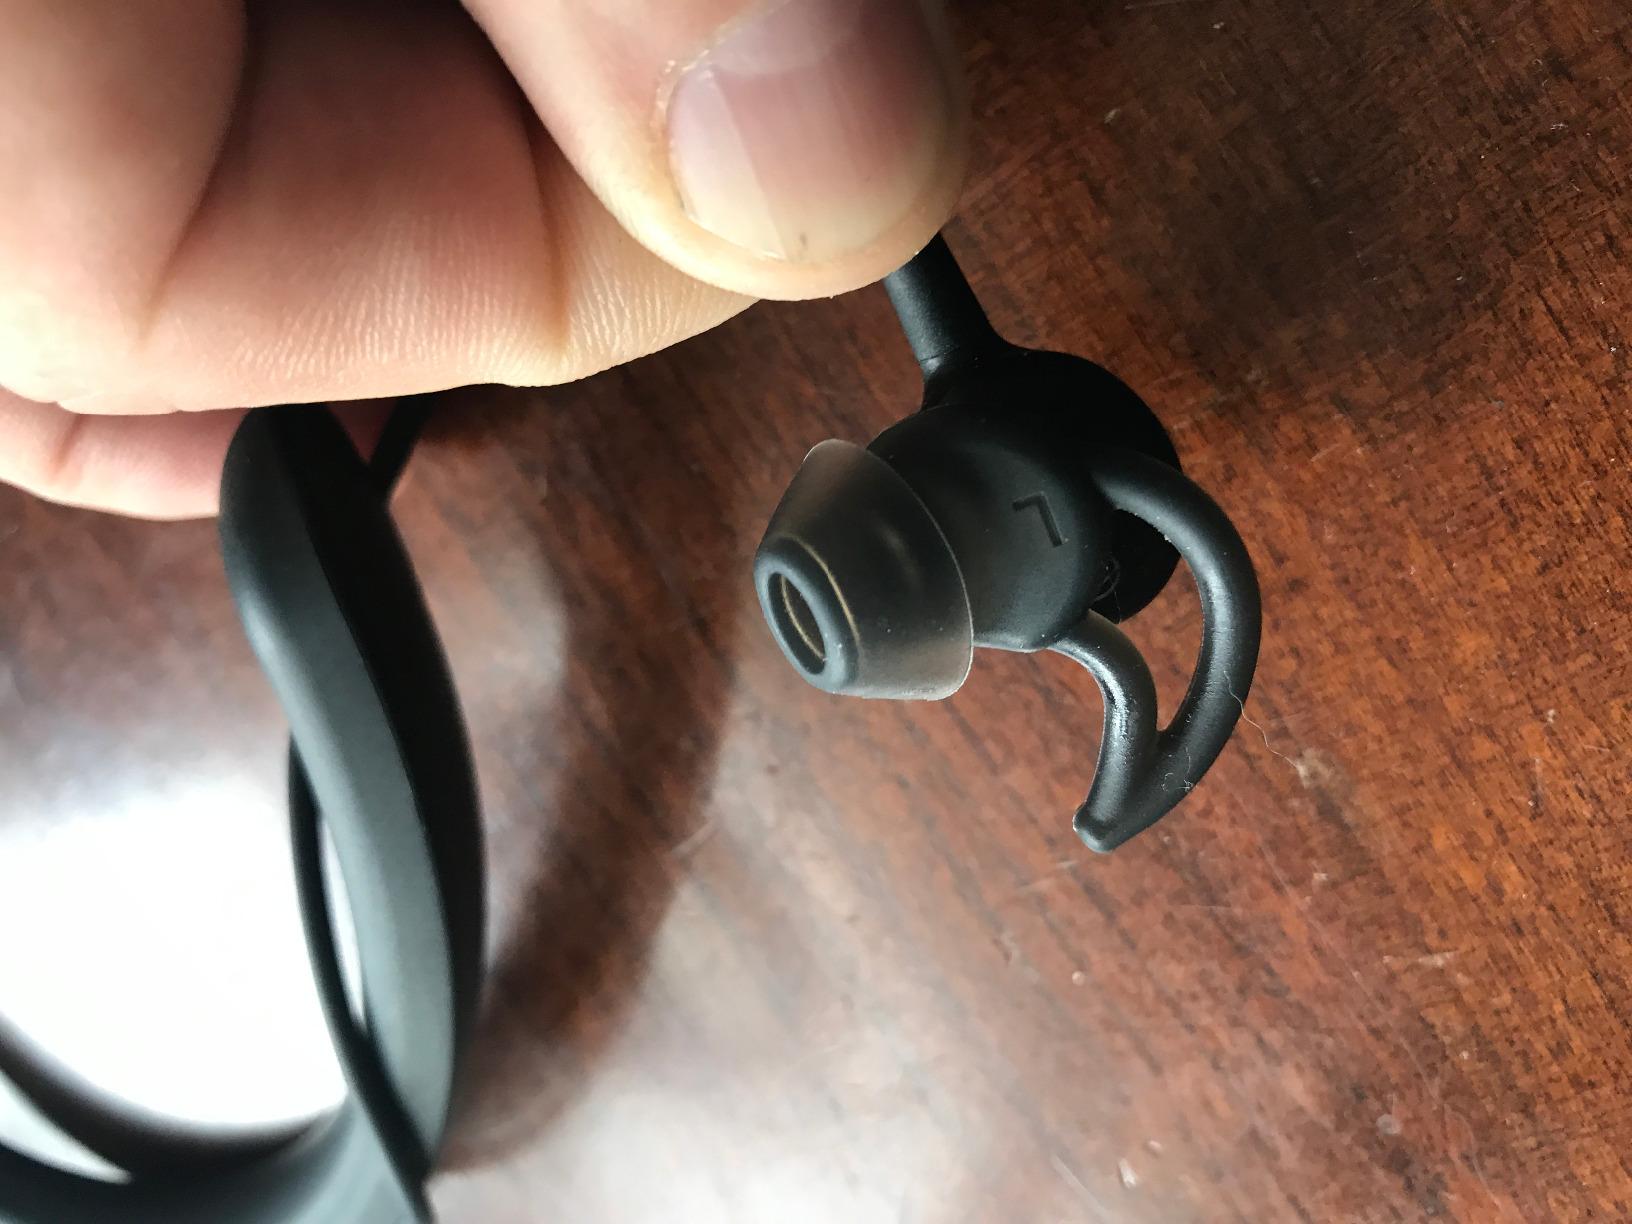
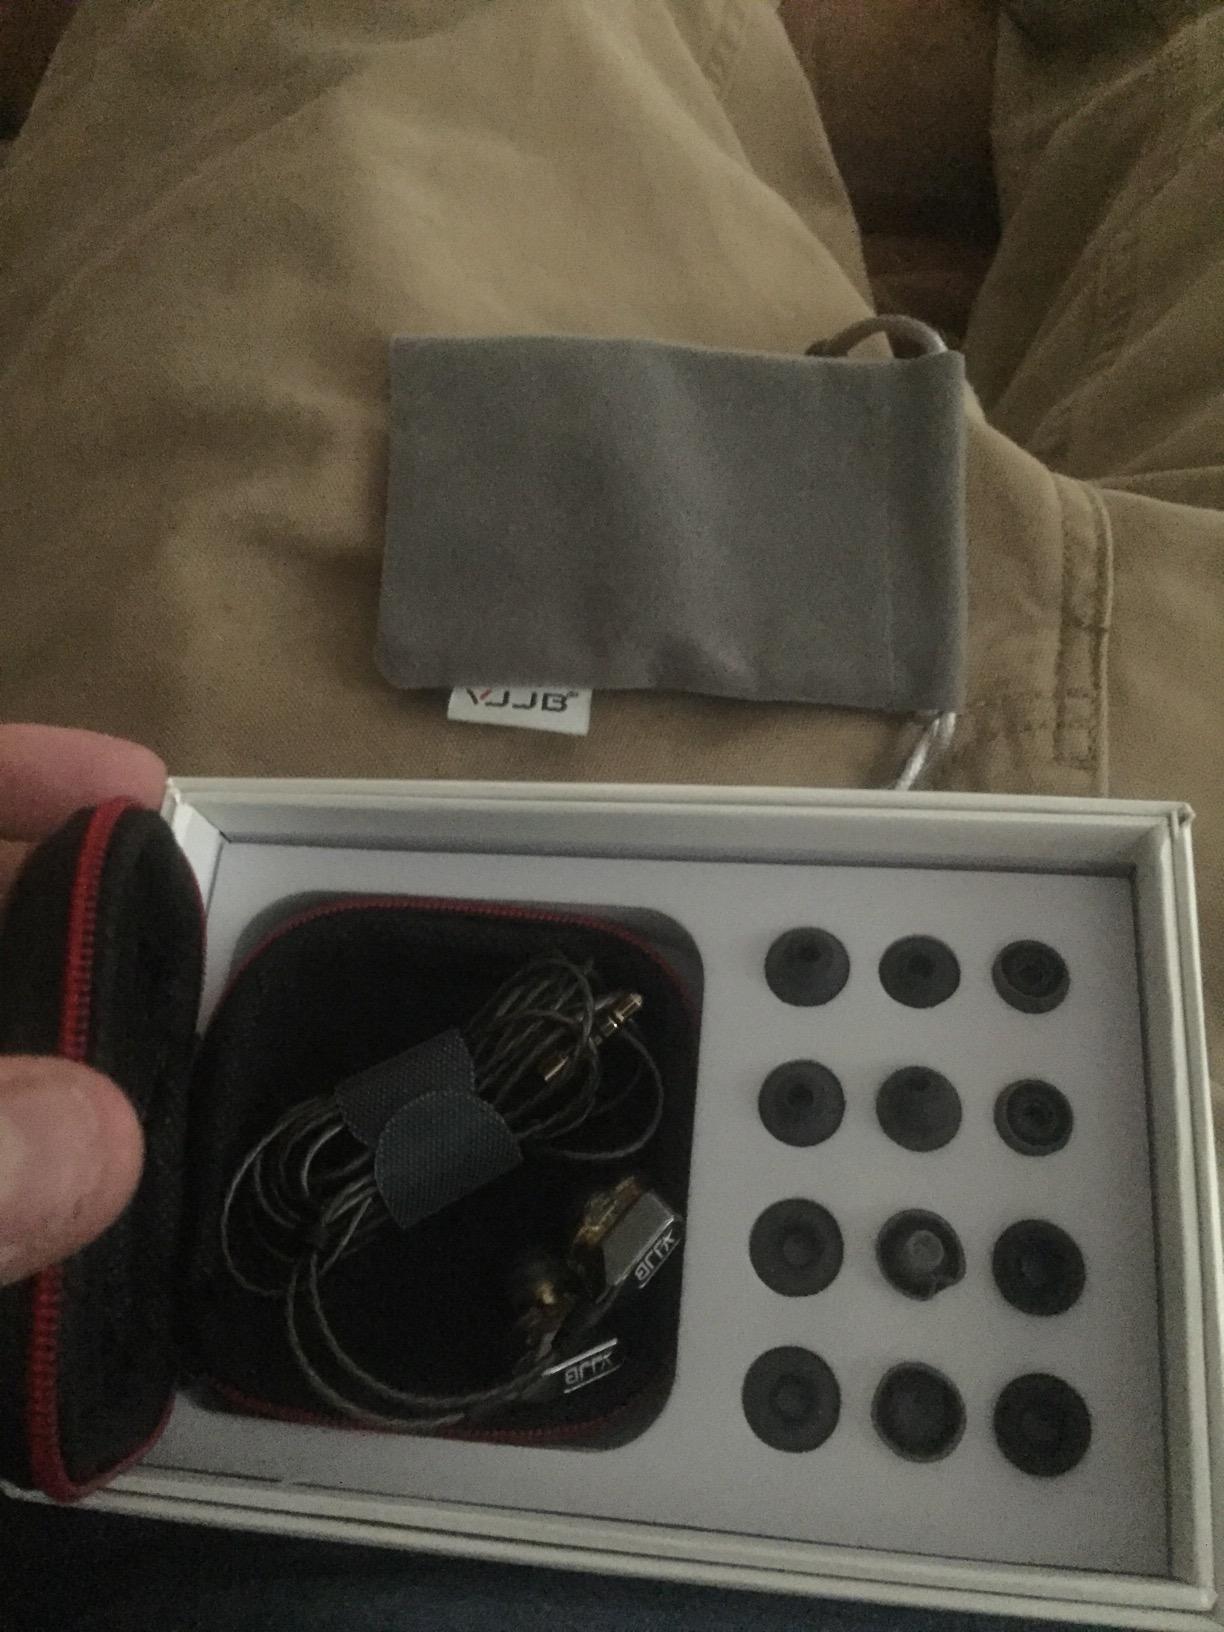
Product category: headphones
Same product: no